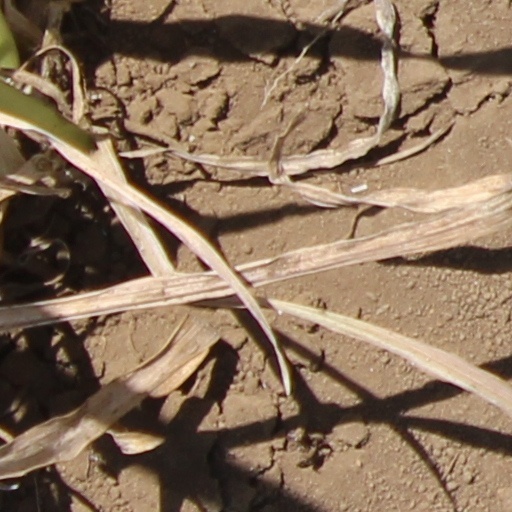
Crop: wheat